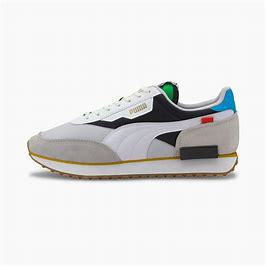
Brand: Puma
Model: Future Rider